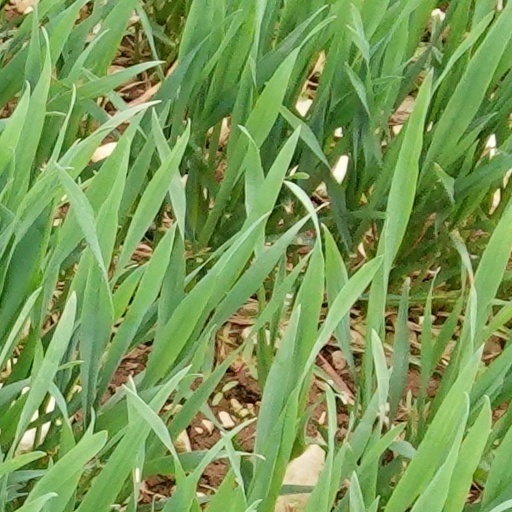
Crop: wheat